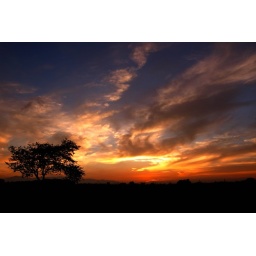
the red sky in the west